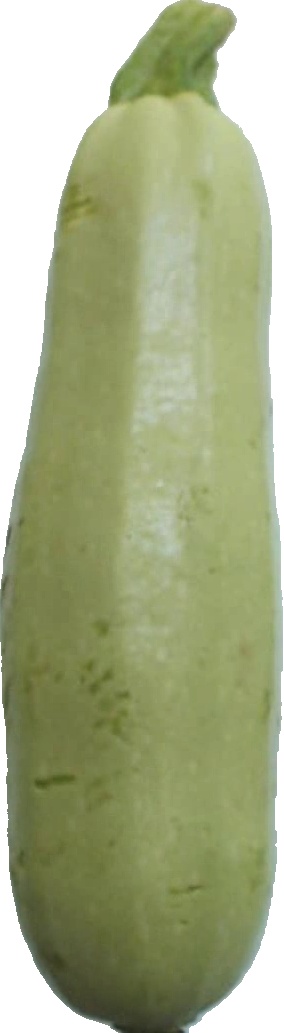
Label: zucchini_1